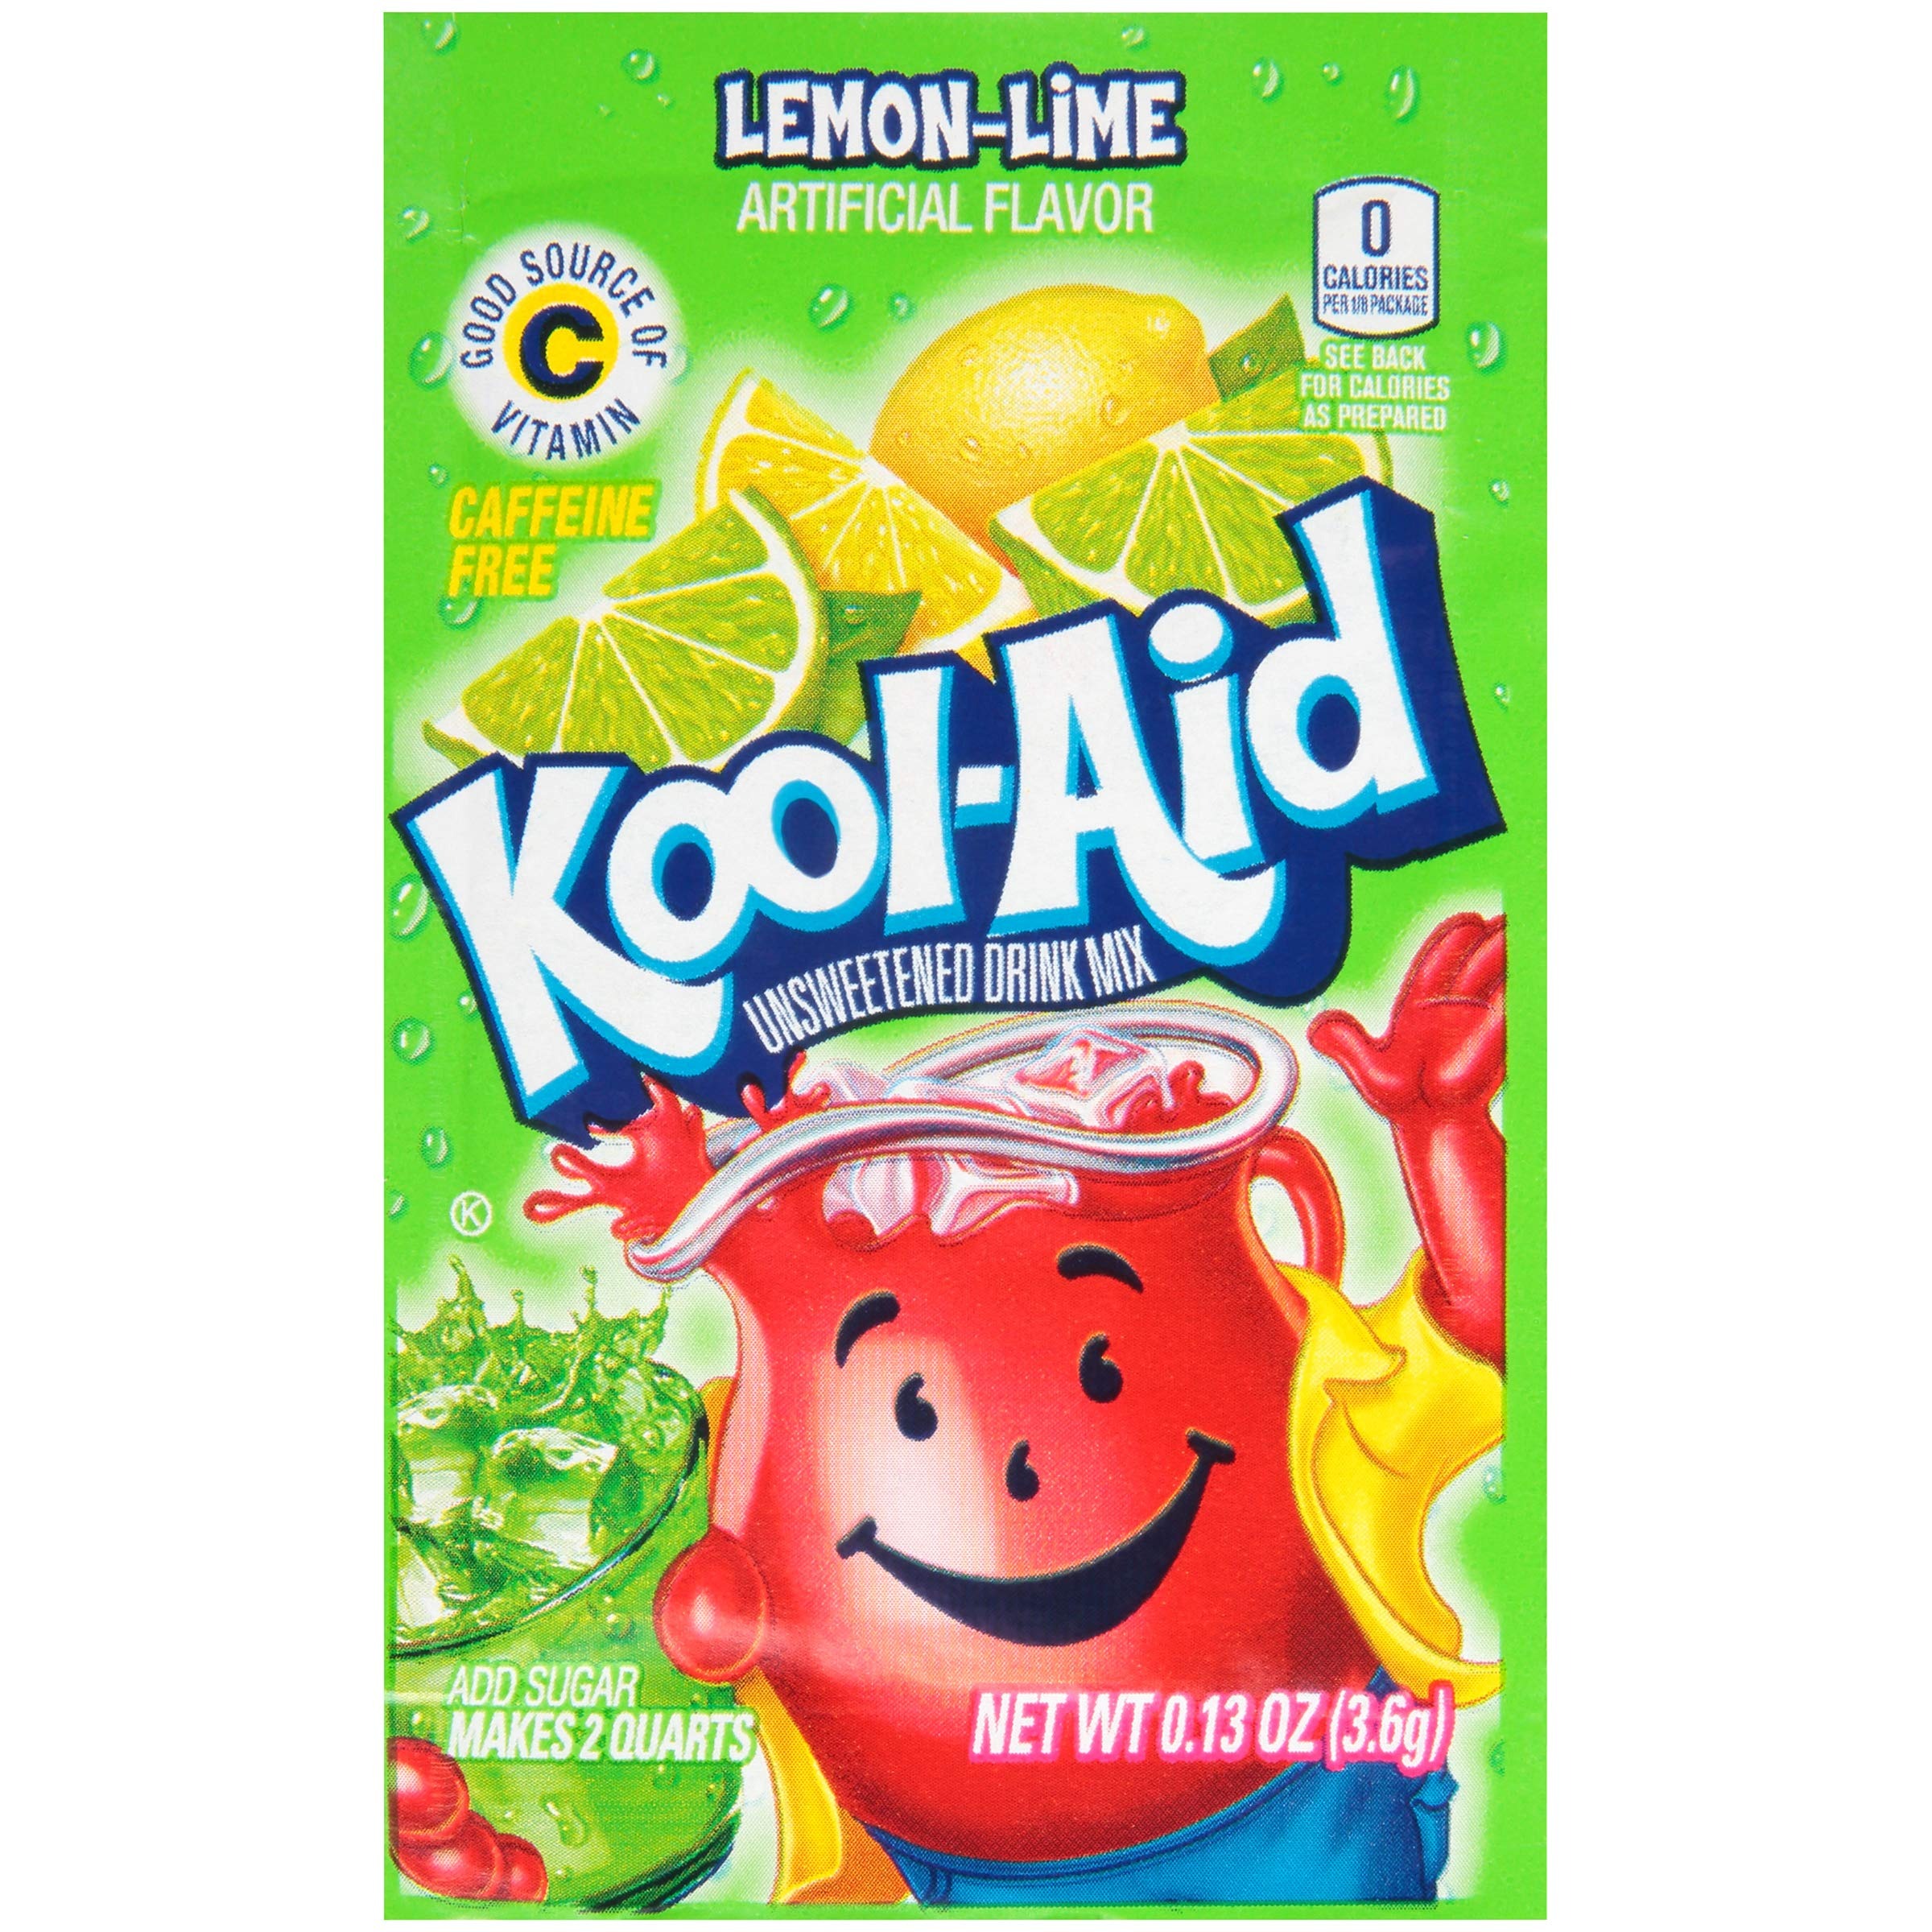
Item Name: Kool-Aid Lemon Lime Flavored Unsweetened Caffeine Free Powdered Drink Mix (0.13 oz Packet)
Product Description: Drink Mixes And Flavorings
Value: 0.13
Unit: Ounce

Price: 1